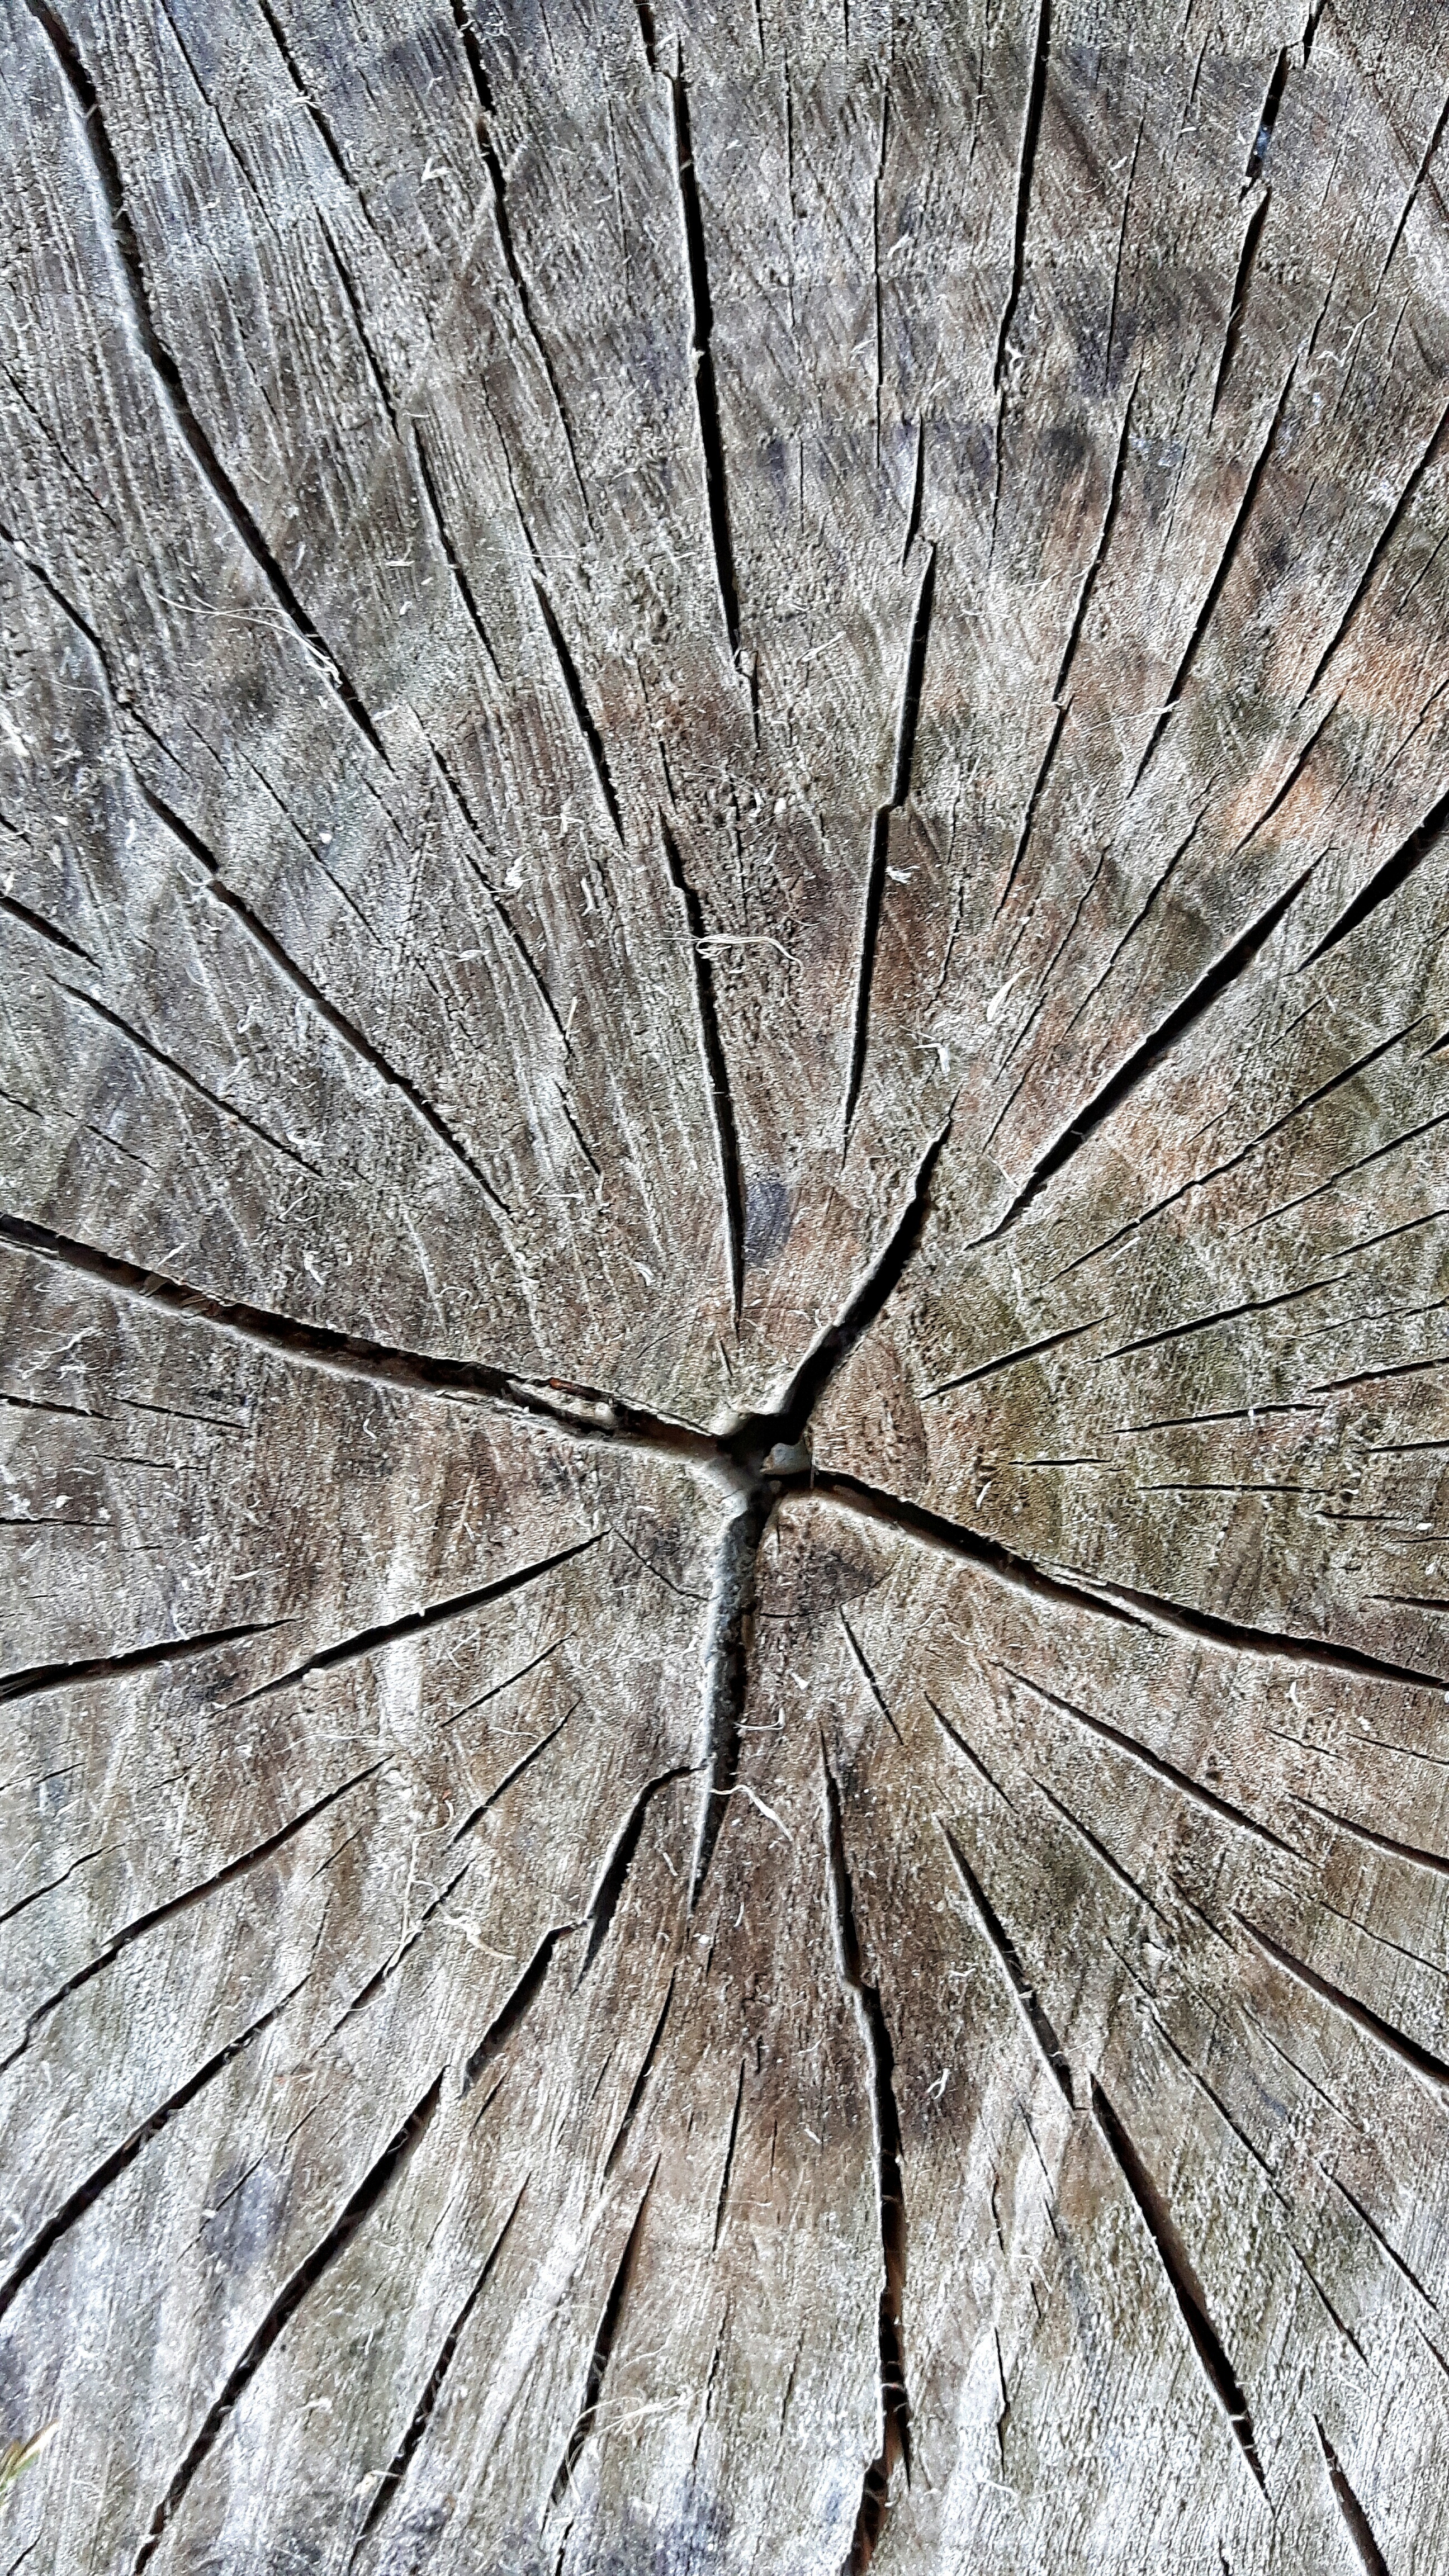
table, tree, branch, plant, wood, fruit, texture, leaf, trunk, pattern, line, soil, circle, close up, drawing, symmetry, node, woody plant